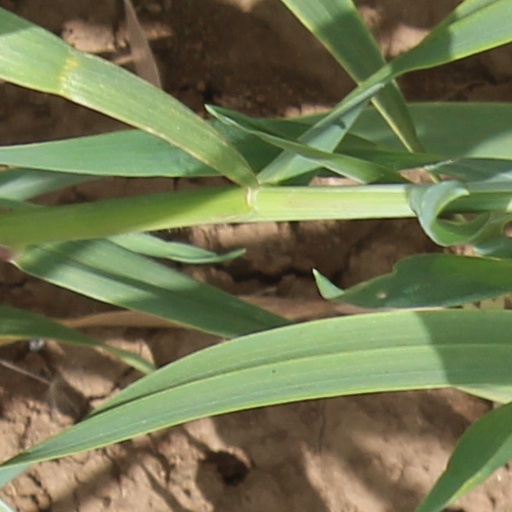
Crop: wheat